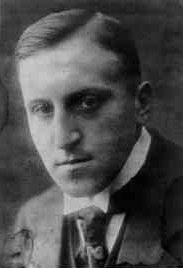
คาร์ล ฟ็อน อ็อสซีเอ็ทซ์คี

คาร์ล ฟ็อน อ็อสซีเอ็ทซ์คี () เป็นสันตินิยม|นักสันตินิยมชาวเยอรมัน และได้รับรางวัลโนเบลสาขาสันติภาพ เมื่อปี 1935 จากการที่เขาเปิดโปงการฟื้นแสนยานุภาพของเยอรมนีRichard J. Evans, "The Third Reich in Power 1933–1939", Penguin Books, p. 153;
ในปี 1931 เขาเปิดโปงข้อมูลของโครงการลับที่ชื่อว่า ""อับไทลุง เอ็ม"" ("Abteilung M") ซึ่งชี้ว่าเยอรมนีได้ละเมิดสนธิสัญญาแวร์ซายโดยการเตรียมก่อตั้งกองทัพอากาศ และมีการฝึกฝนนักบินในดินแดนของสหภาพโซเวียต เขาถูกจับกุมและถูกตัดสินว่ามีความผิดฐานกบฏต่อแผ่นดินและฐานจารกรรม ศาลให้ลงโทษจำคุกสิบแปดเดือน แต่เขาถูกจำคุกจริงเพียงสิบสองเดือน และได้รับการอภัยลดโทษเนื่องในเทศกาลคริสมาสต์ 1932
มกราคม 1933 หลังเขาได้รับการปล่อยตัวเพียงหนึ่งเดือน ฮิตเลอร์ก็ได้ดำรงตำแหน่งนายกรัฐมนตรี และเริ่มระบอบเผด็จการ กระนั้นเขายังคงวิจารณ์ฮิตเลอร์ไม่หยุด ส่งผลให้เขาถูกจับกุมและถูกขังในเรือนจำชปันเดา และต่อมาถูกส่งตัวเข้าค่ายกักกันใกล้อ็อลเดินบวร์ค ต่อมาในปี 1936 เขาป่วยเป็นวัณโรคและถูกส่งตัวเข้าโรงพยาบาลในกรุงเบอร์ลินจนกระทั่งเสียชีวิตในปี 1938
ในปี 1990 โรซาลินเดอ ลูกสาวของเขา เรียกร้องให้มีการพิจารณาคำพิพากษาใหม่ ศาลาศาลสหพันธ์ (เยอรมนี)|ศาลาศาลสหพันธ์มีคำพิพากษายืนตามเดิม ศาลมองว่าอ็อสซีเอ็ทซ์คีได้กระทำความผิดจริง
== อ้างอิง ==
หมวดหมู่:บุคคลจากฮัมบวร์ค
หมวดหมู่:ผู้ได้รับรางวัลโนเบลสาขาสันติภาพ
หมวดหมู่:ชาวเยอรมันผู้ได้รับรางวัลโนเบล